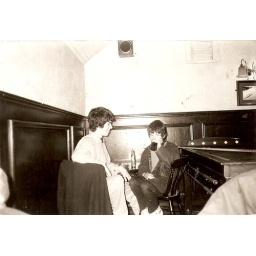
me and con in the black lion pub in 1997